Wildlife of North Macedonia

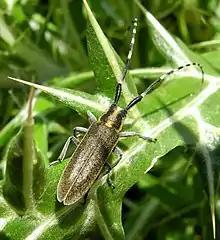
An "Agapanthia cynarae" longhorn beetle in

The at least 10,081 species of insects make up around 85% of the country's arthropod species. At least 3,145 beetle species have been identified, split between 84 families. The ground beetles make up a large number of these, represented by 573 species. Within the Staphylinoidea superfamily there are 516 species, including representatives of the Staphylinidae (383 species), Cholevinae (57), Hydraenidae (42), Silphidae (14), Ptiliidae (4), and Agyrtidae (1) families. Water beetles have been identified from the Dytiscidae (62), Haliplidae (11), Gyrinidae (6), and Noteridae (2) families. Within Hydrophiloidea, there are 68 Histeridae species and 33 Hydrophilidae species. There are 14 families of Scarabaeoidea represented, which altogether contain 172 species. Within Cucujoidea, there are perhaps over 200 species, of which 116 are Nitidulidae and 33 are Coccinellidae. Within Chrysomeloidea, there are 340 leaf beetles and 176 longhorn beetles. The 88 species of Bostrichiformia are split between four families: Bostrichidae, Dermestidae, Ptinidae, and Nosodendridae. There are 100 species of Elateroidea. Most are click beetles (74), with the rest being soldier beetles (15), fireflies (7), and net-winged beetles (4). There are 44 identified Cleroidea species. 17 each are from Malachiinae and Dasytinae. One Dasytidae species is endemic to the Šar Mountains. The remaining 10 are from the Cleridae family. Other beetles include 290 Curculionidae and 45 darkling beetles.